German Citizenship Restoration

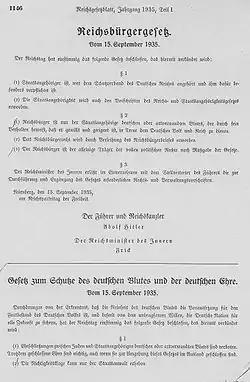
Page 1146 of RGBl. I proclaiming the laws that deprived Jews of German citizenship, issued 16 September 1935

The German Citizenship Project was set up in the United States in 2006, and encourages descendants of Germans deprived of their citizenship by Nazi Germany to reclaim German citizenship without losing the citizenship of their home country. It closed its operations in the United States and moved to the United Kingdom where it resumed its activity in 2019 as "German Citizenship Restoration Ltd. (GCR)".